Veneto

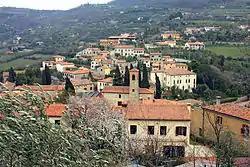
Arquà Petrarca

Veneto converted to Christianity during Roman rule. The region venerates as its patrons the 2nd-century bishop St. Hermagoras and his deacon St. Fortunatus, both of Aquileia and both martyrs. Aquileia became the metropolitan see of Venetia. Aquileia had its own liturgical rites which were used throughout the dioceses of Veneto until the later Middle Ages when the Roman Rite replaced the Aquileian Rite. By the 6th century the bishop of Aquileia claimed the title of patriarch. Rejection of the Second Council of Constantinople (553) led to a schism wherein the bishops of Aquileia, Liguria, Aemilia, Milan and of the Istrian peninsula all refused to condemn the Three Chapters leading to the churches of Veneto to break communion with the Church of Rome. The invasion of the non-Catholic Lombards in 568 only served to prolong the schism until 606 and then finally 699 when the Synod of Pavia definitively ended the schism.